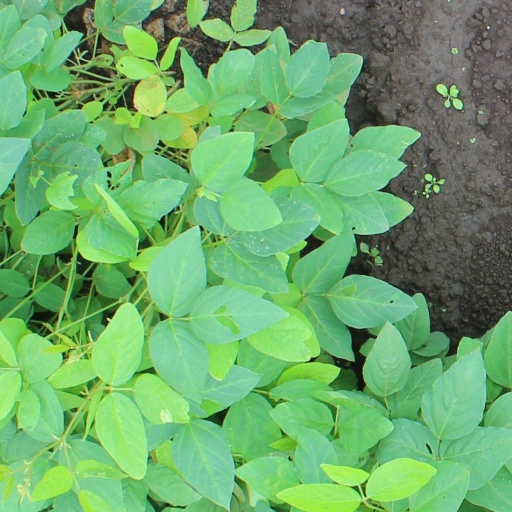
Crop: soybean